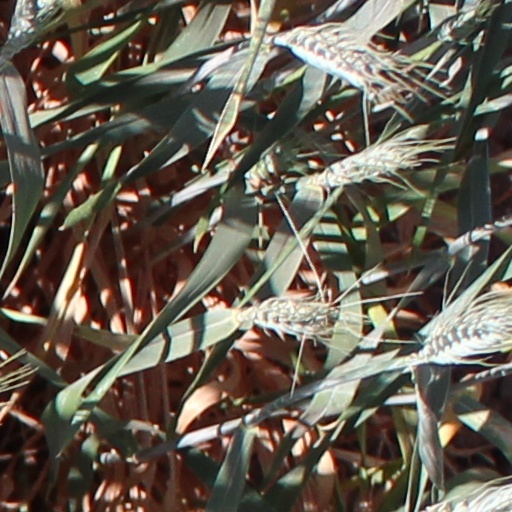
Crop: wheat